Personal defense weapon

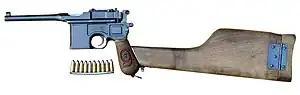
9mm Parabellum "Red 9" Mauser C96 with stock

In the late 19th and early 20th centuries, shortened versions of the infantry rifle were issued as "carbines" for cavalry troops and gun crews. This designation was dropped as infantry rifle designs became shortened overall, such as in the Short Magazine Lee–Enfield rifle. Thereafter, handguns were typically issued as self-defense weapons. However, they were not effective in most close combat situations. As a result, during the First World War, the Mauser C96 and artillery versions of the Luger pistol were issued with attachable shoulder stock holsters, which allowed for greater control and accuracy.